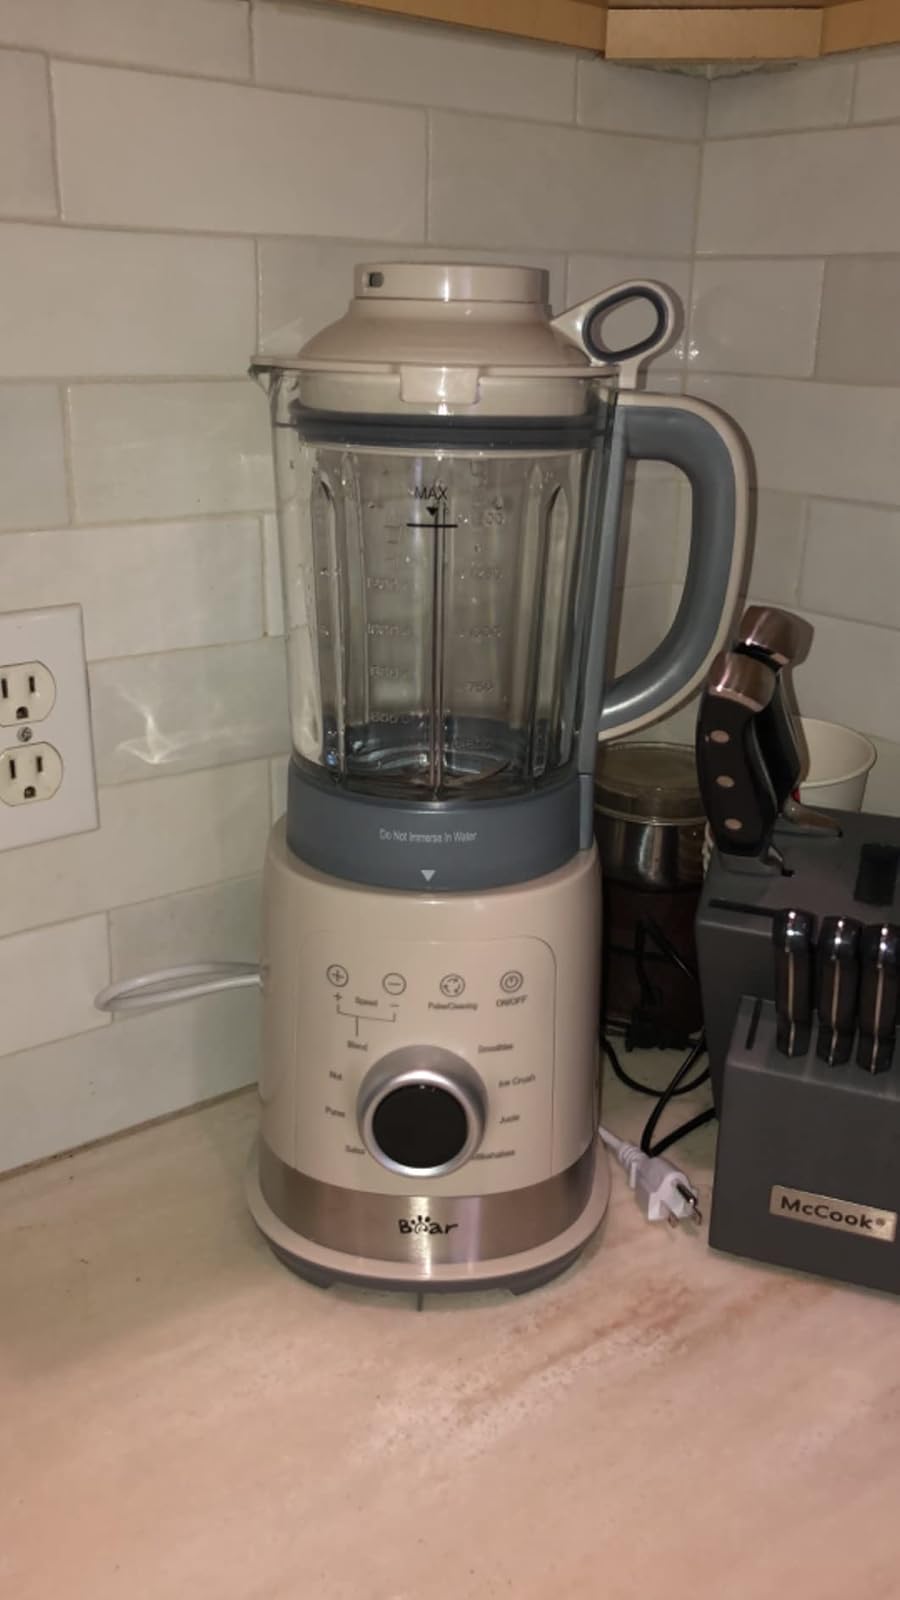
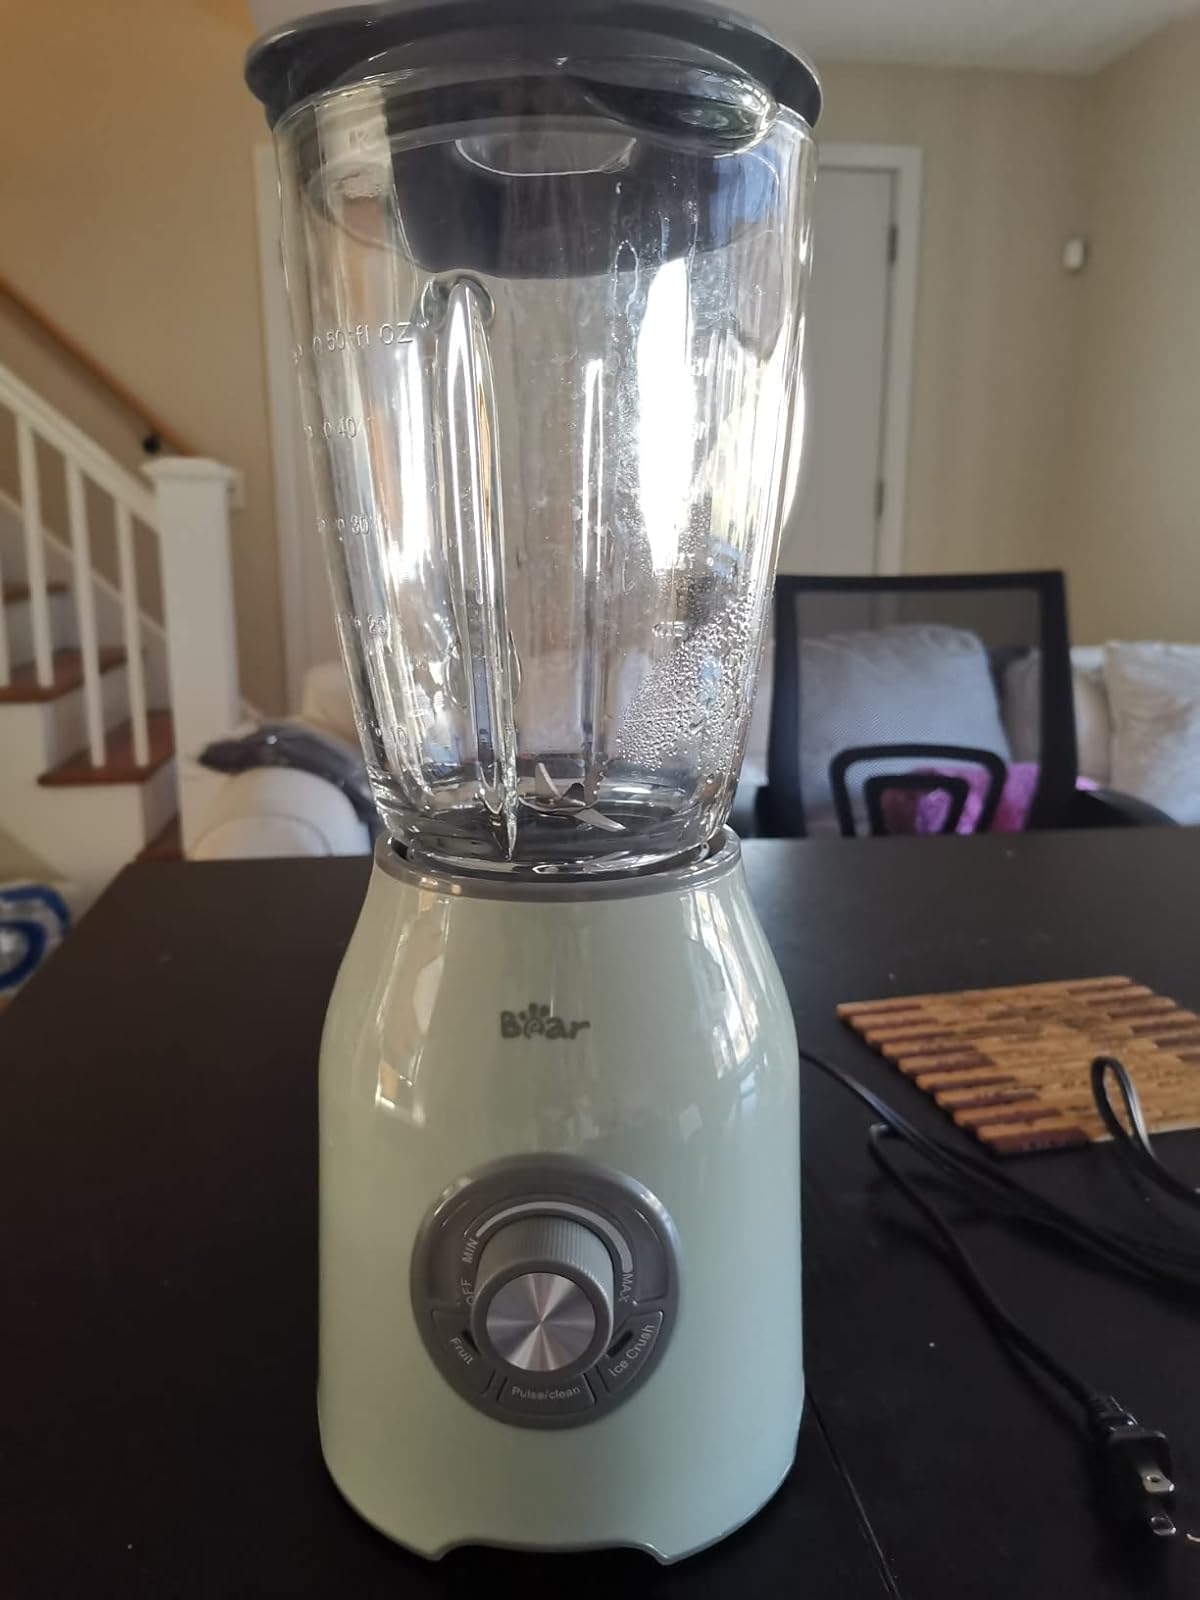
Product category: items_blender
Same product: no